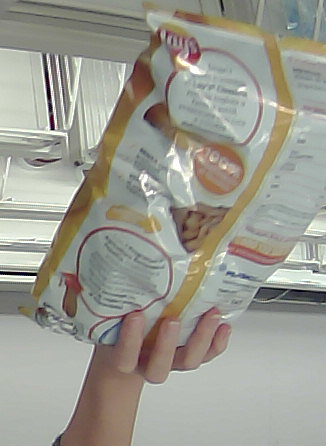
Product: lays_classic